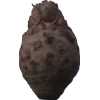
Label: celery